Vietnam People's Navy

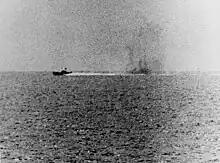
A North Vietnamese P-4 engaging in Gulf of Tonkin incident 1964

On 19 July 1946, Acting President of Democratic Republic of Vietnam (DRV) Huỳnh Thúc Kháng signed into law a decree establishing the modern Vietnamese navy. Then, on 10 September of that year, General Võ Nguyên Giáp started to build a flotilla as the core of the new navy. On 8 March 1949, Vietnam established the Department of Naval Research under the General Staff. This department has performed both research and training to prepare for combat missions.